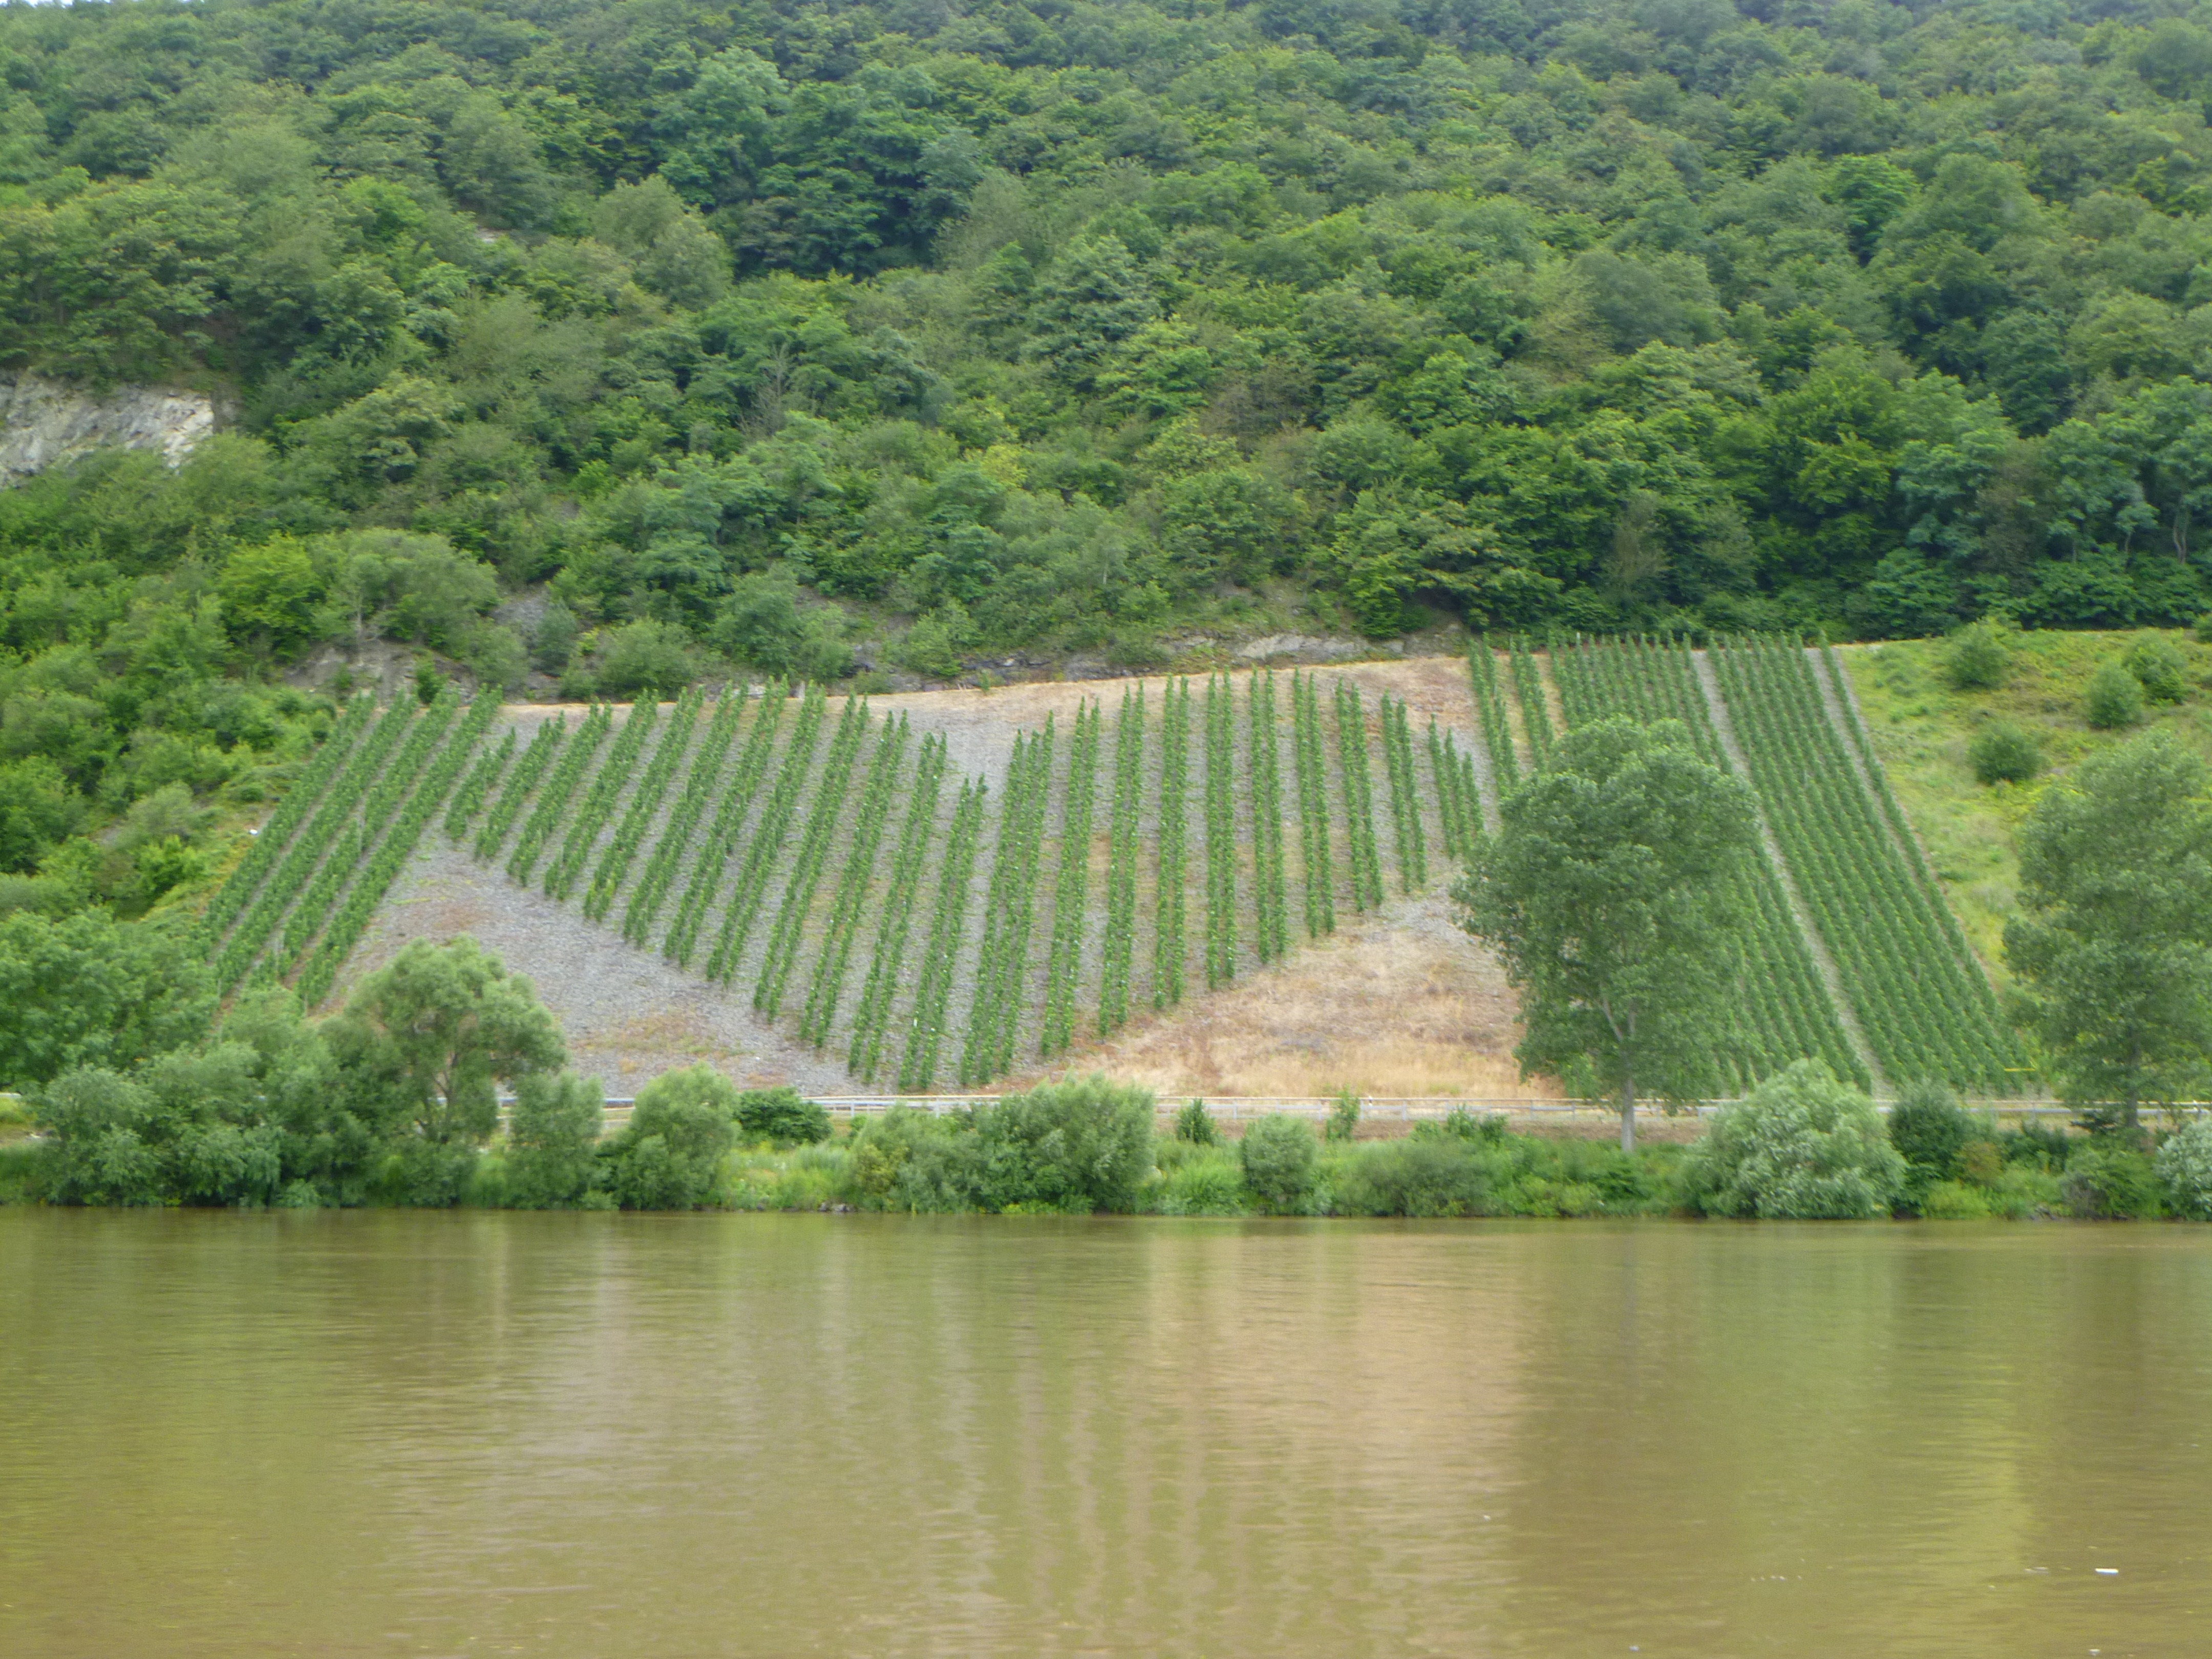
water, mountain, vineyard, lake, river, pond, heart, dam, reservoir, agriculture, waterway, germany, ecosystem, mosel, rural area, moselle